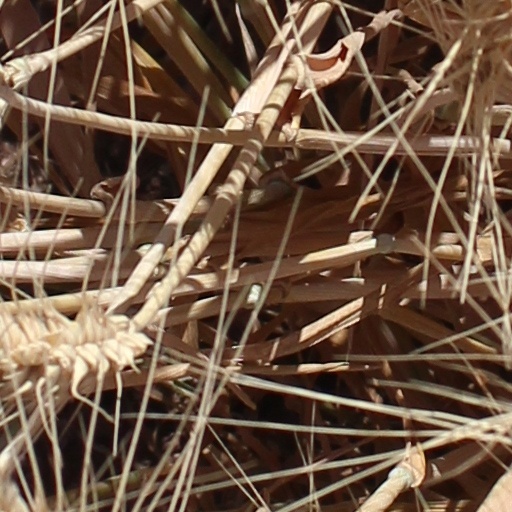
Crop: wheat